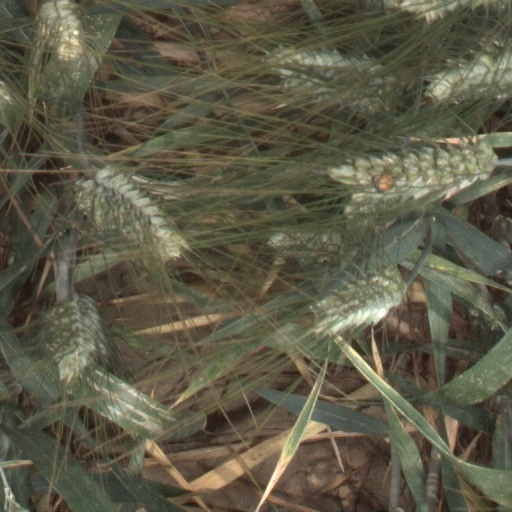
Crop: wheat